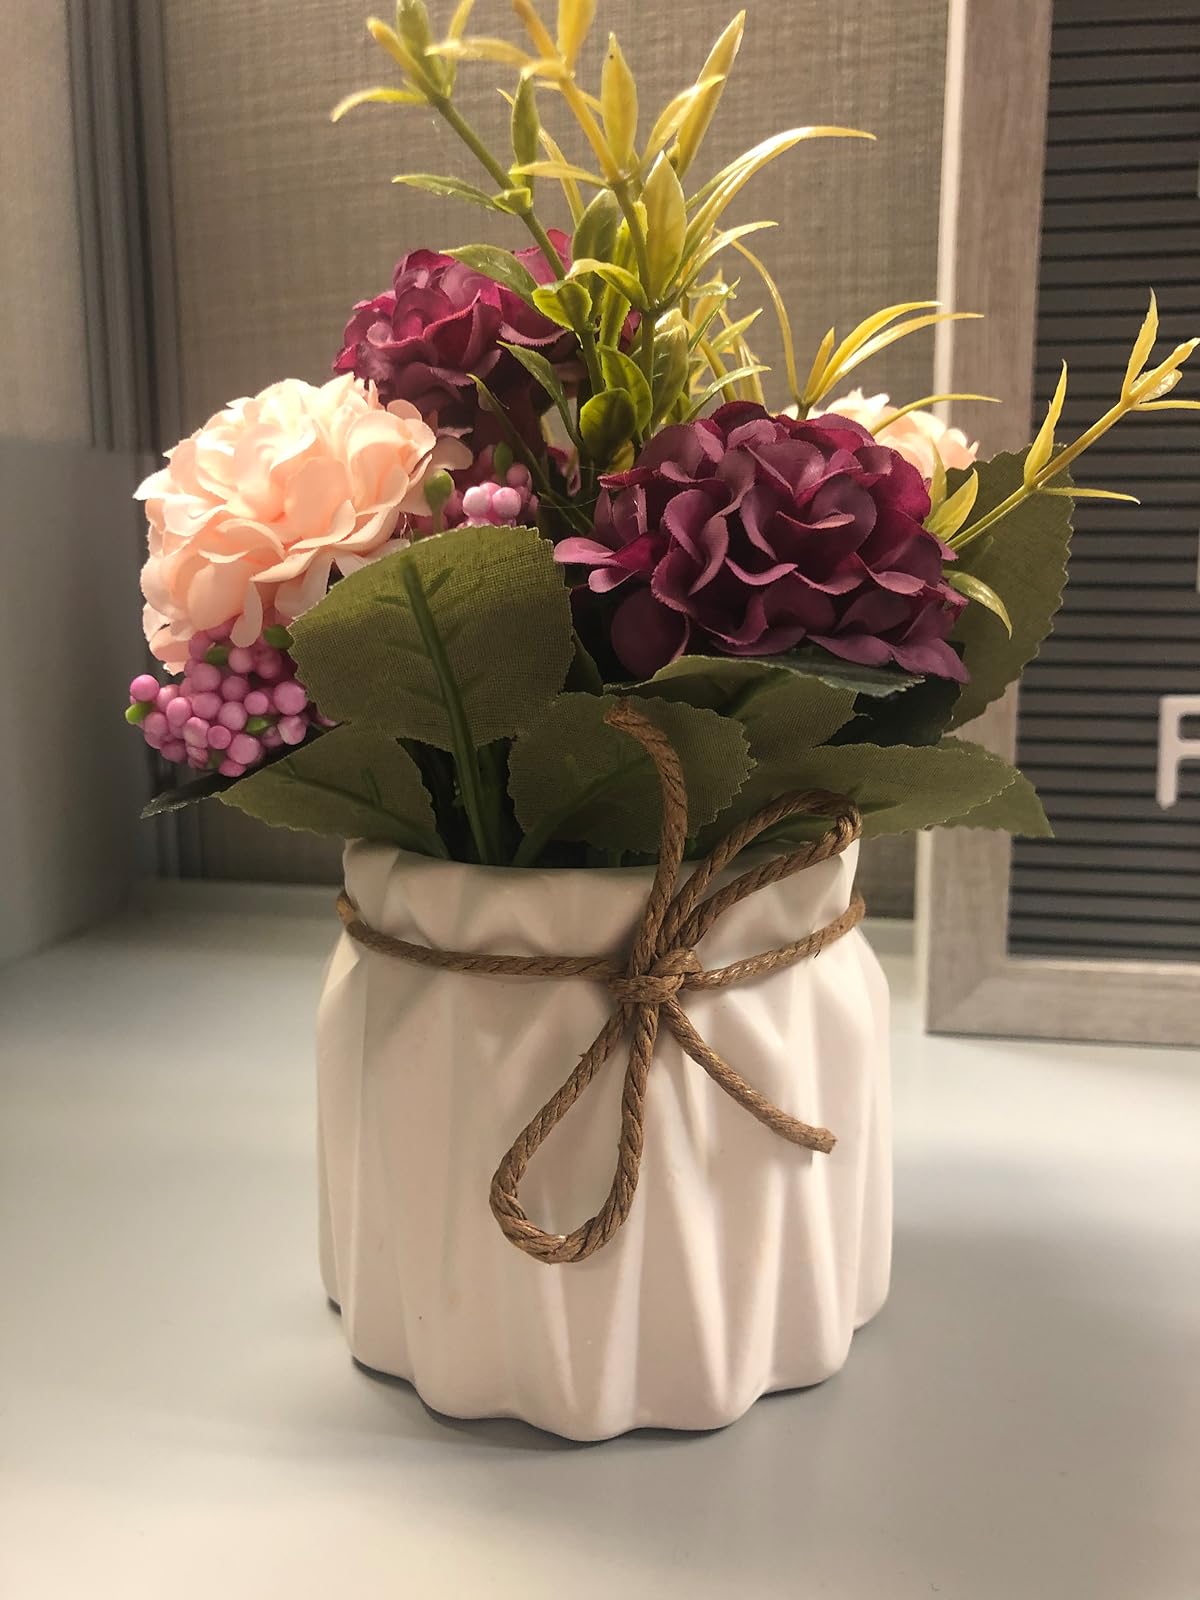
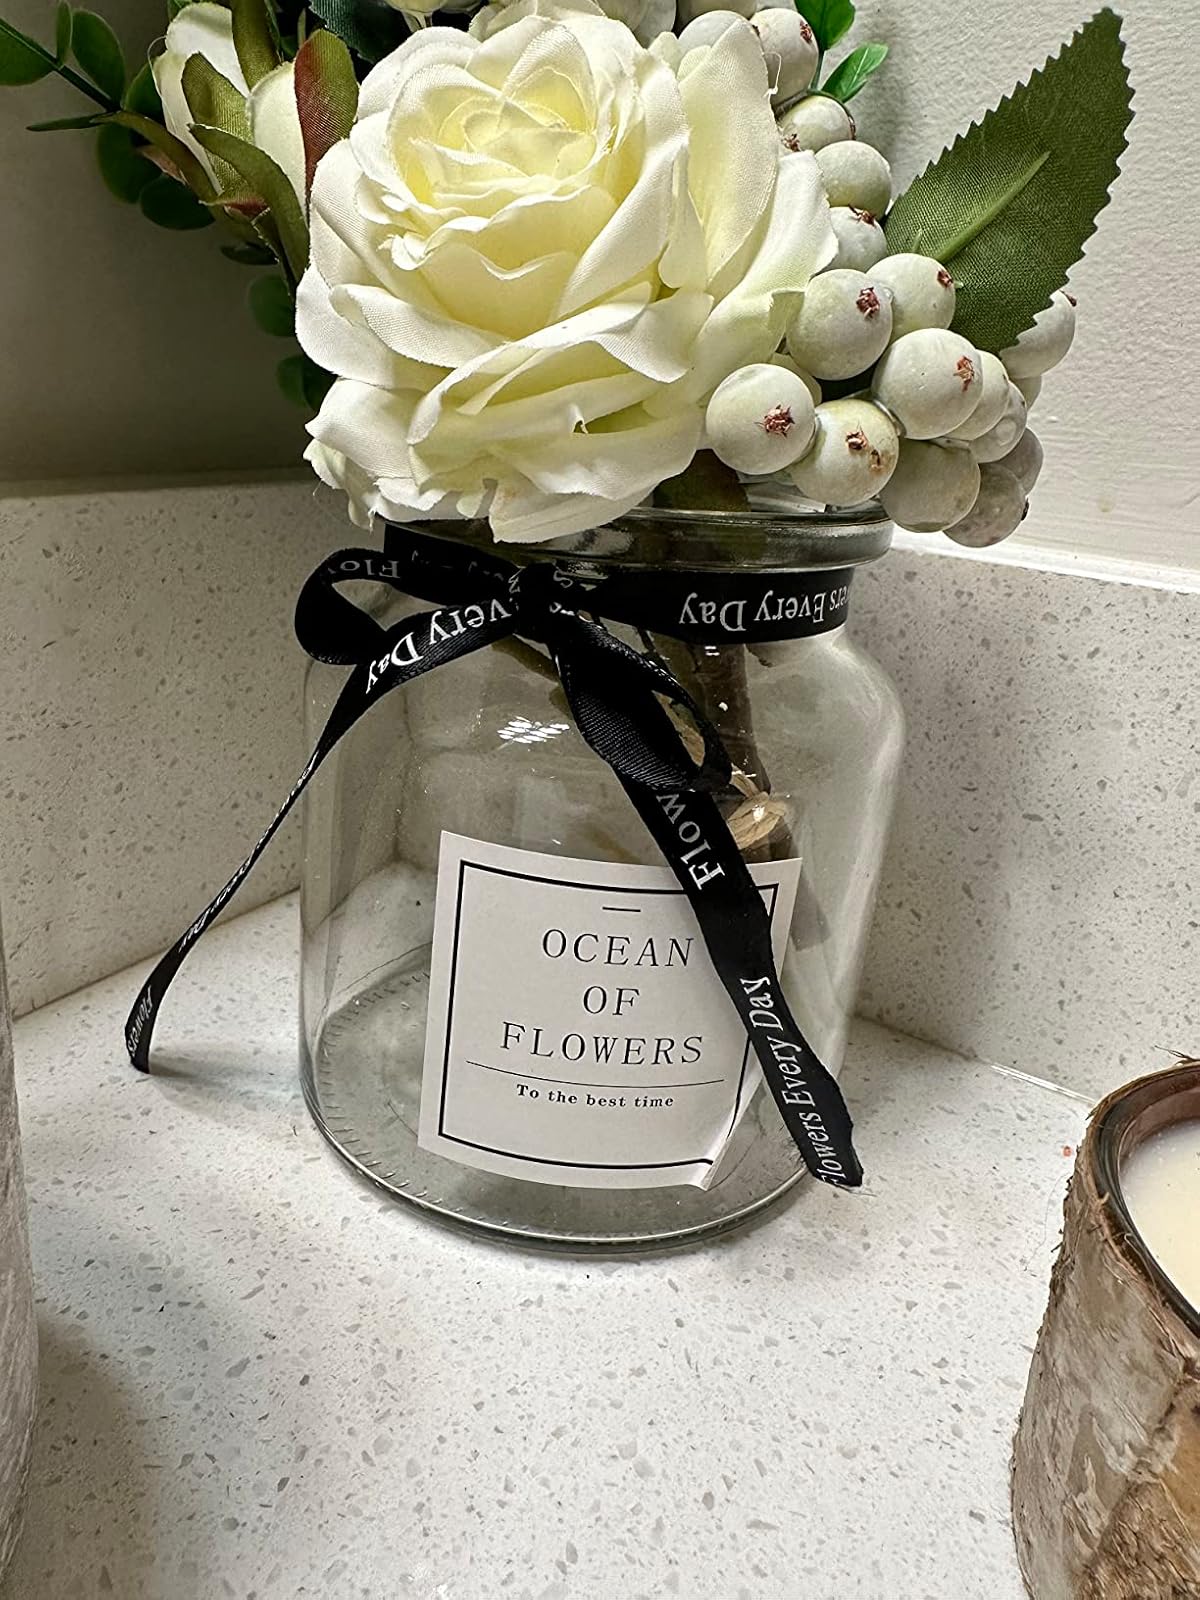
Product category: vase
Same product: no